Sexual Life

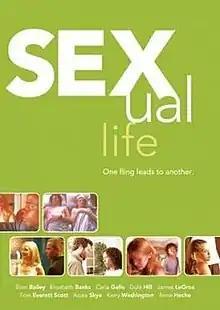
Film poster

Sexual Life is a 2004 American comedy-drama film written and directed by Ken Kwapis, produced by Ken Aguado, and distributed by Showtime Independent Films. The ensemble cast includes Azura Skye, Carla Gallo, Anne Heche, Elizabeth Banks, Tom Everett Scott, and Kerry Washington.